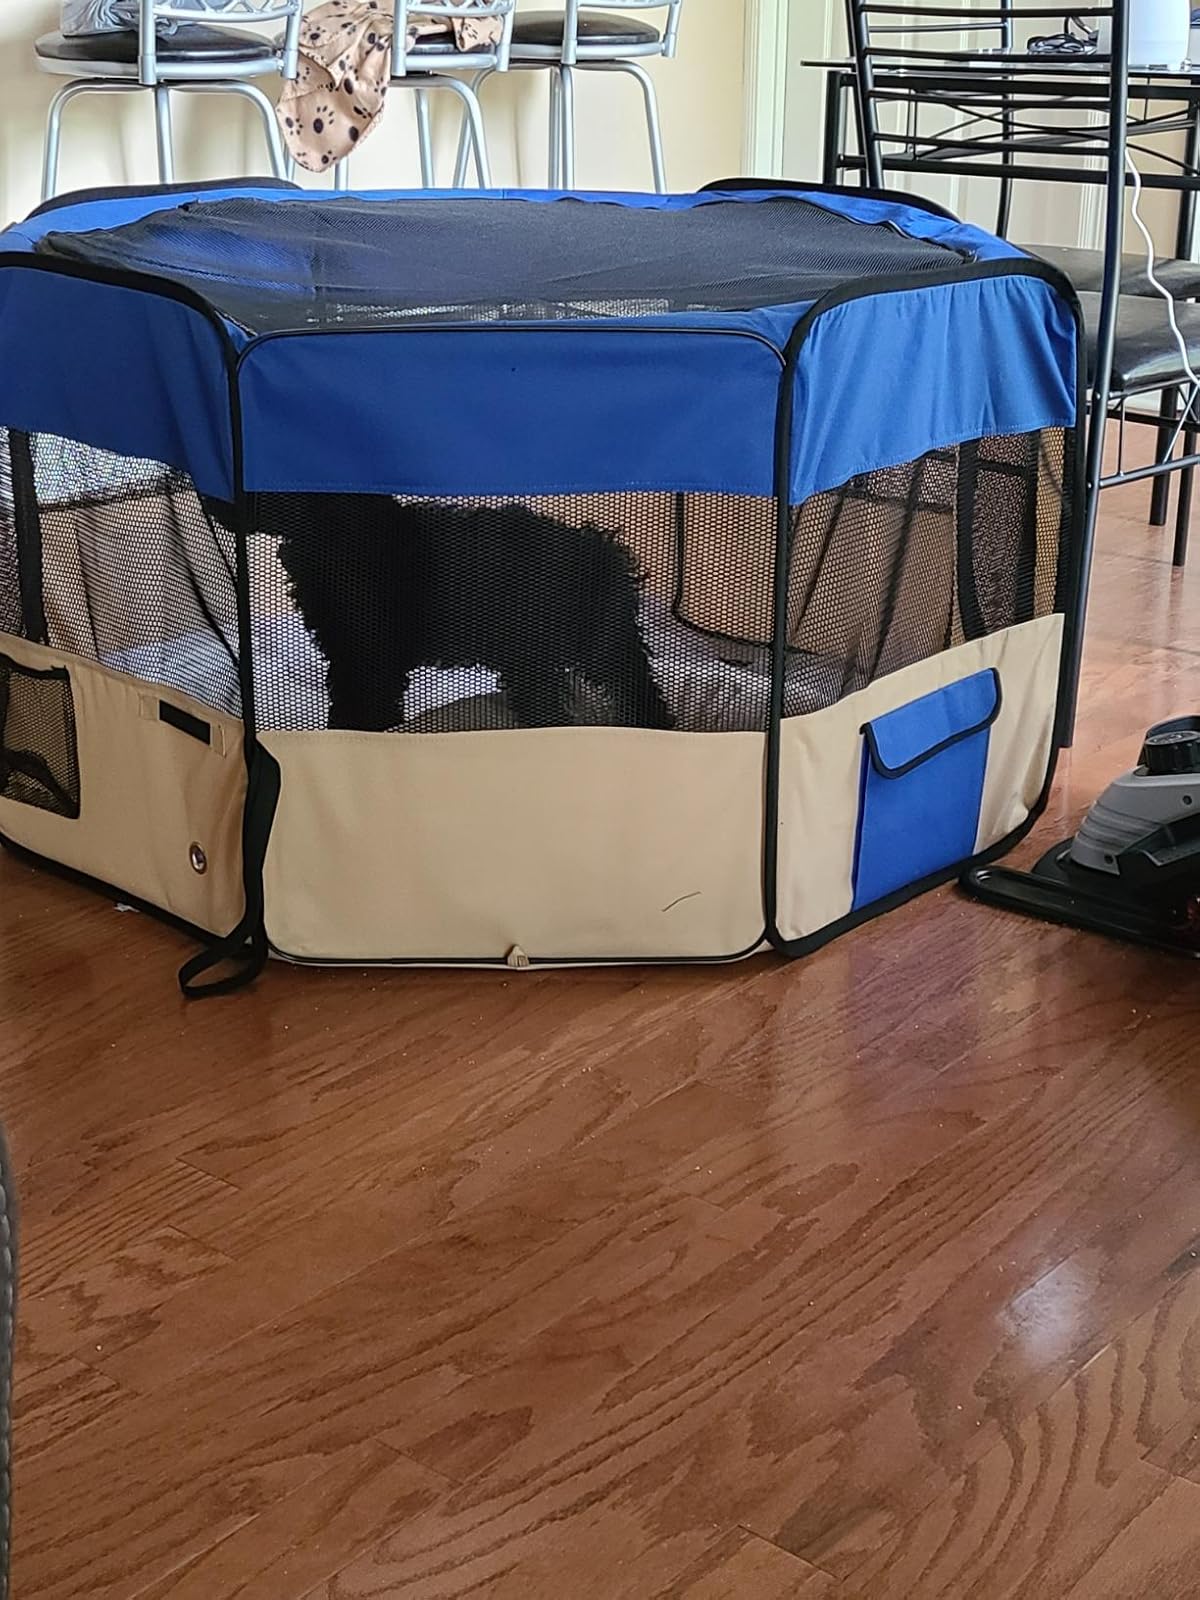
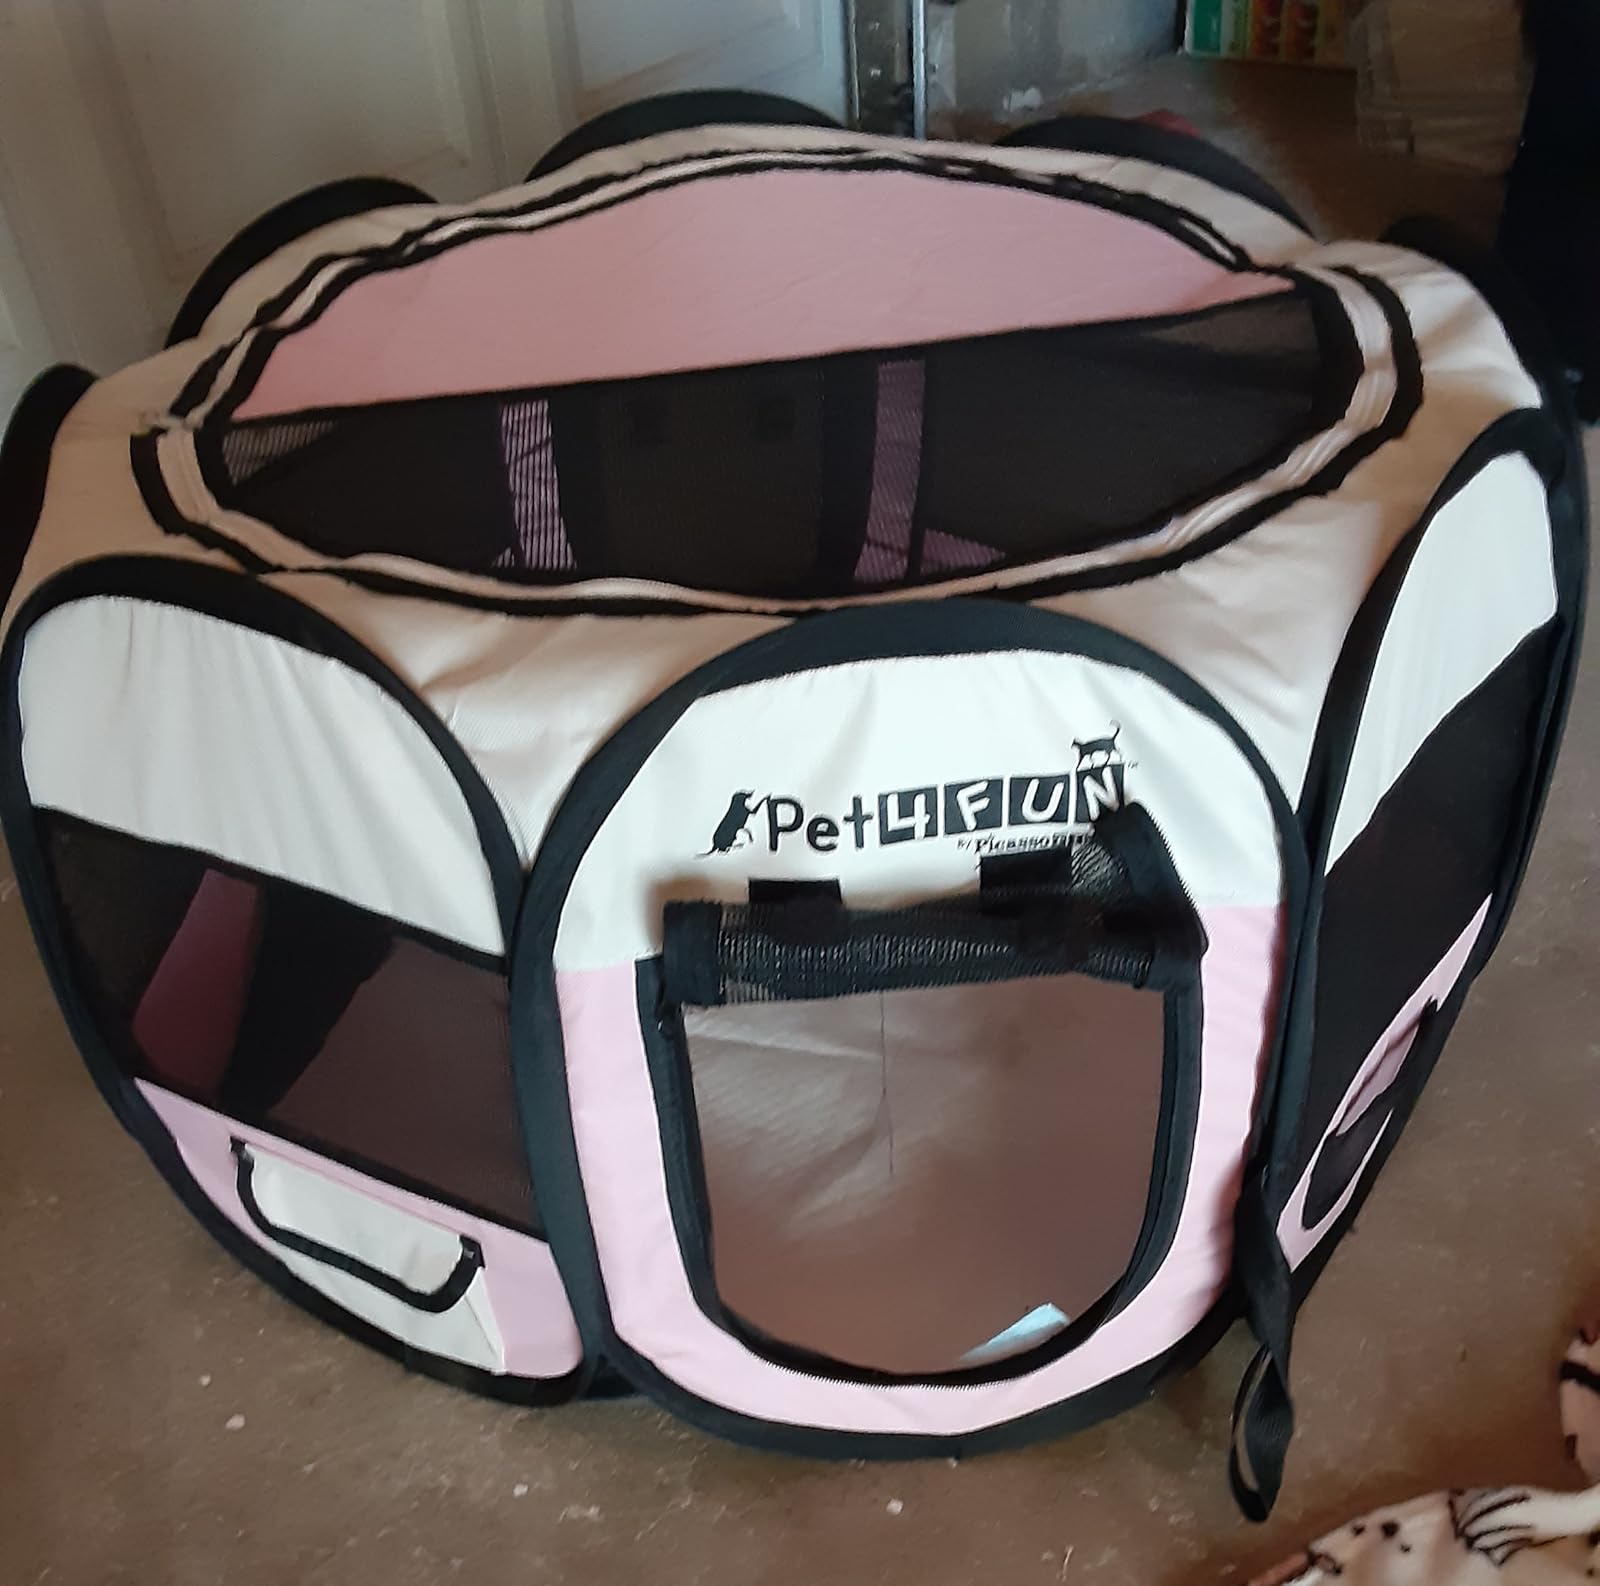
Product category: items_kennel
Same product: no